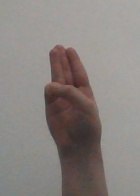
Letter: thaa